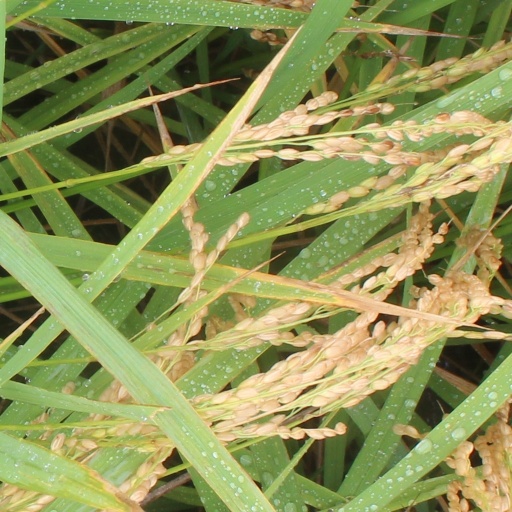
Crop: rice